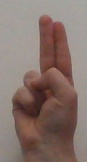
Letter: taa